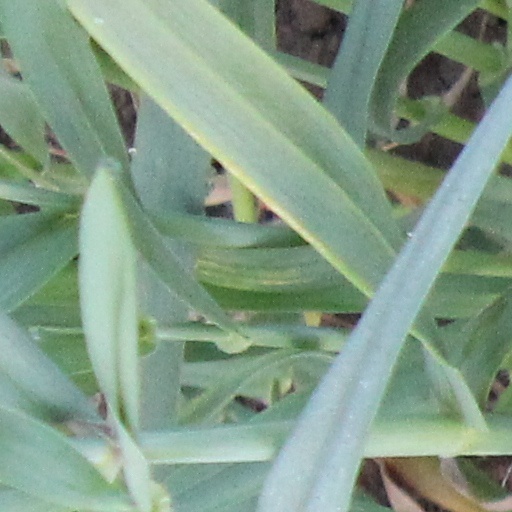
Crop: wheat